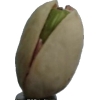
Label: pistachio